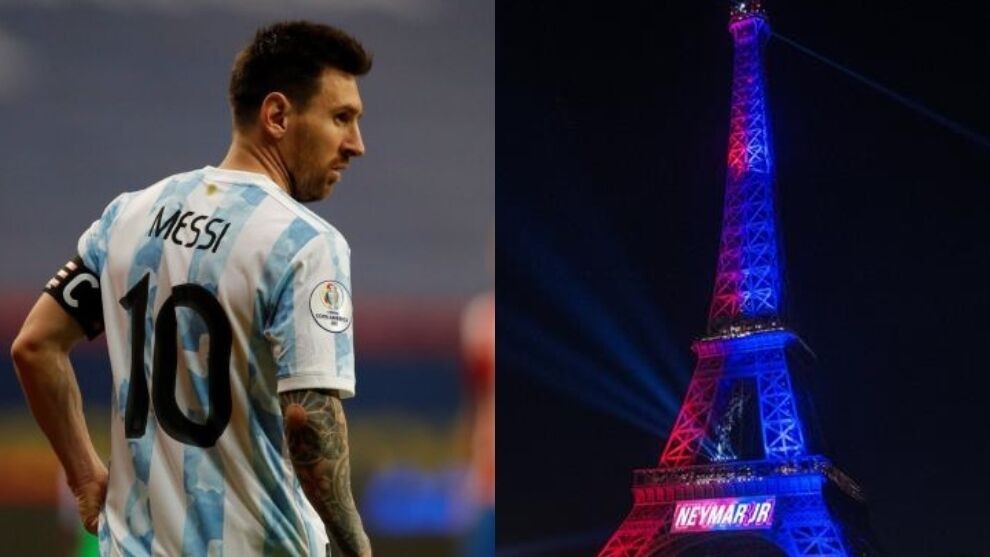
Landmark: Eiffel Tower